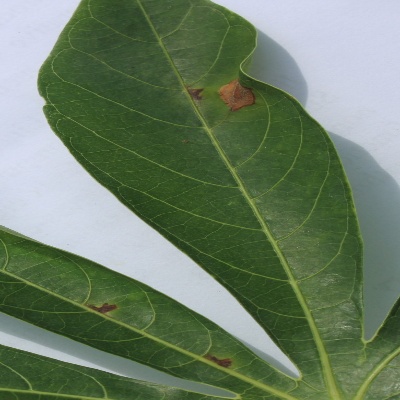
Crop: Cassava
Condition: bacterial blight